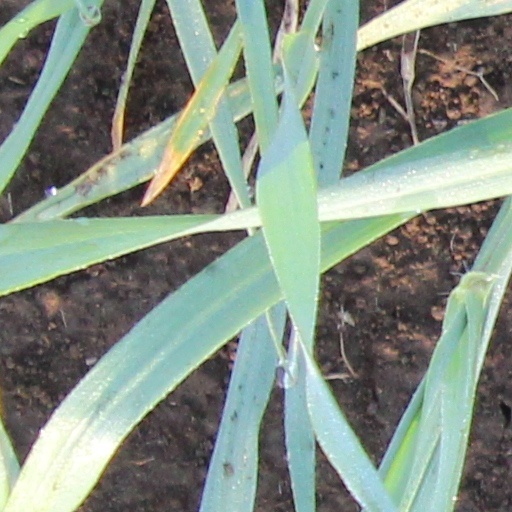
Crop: wheat